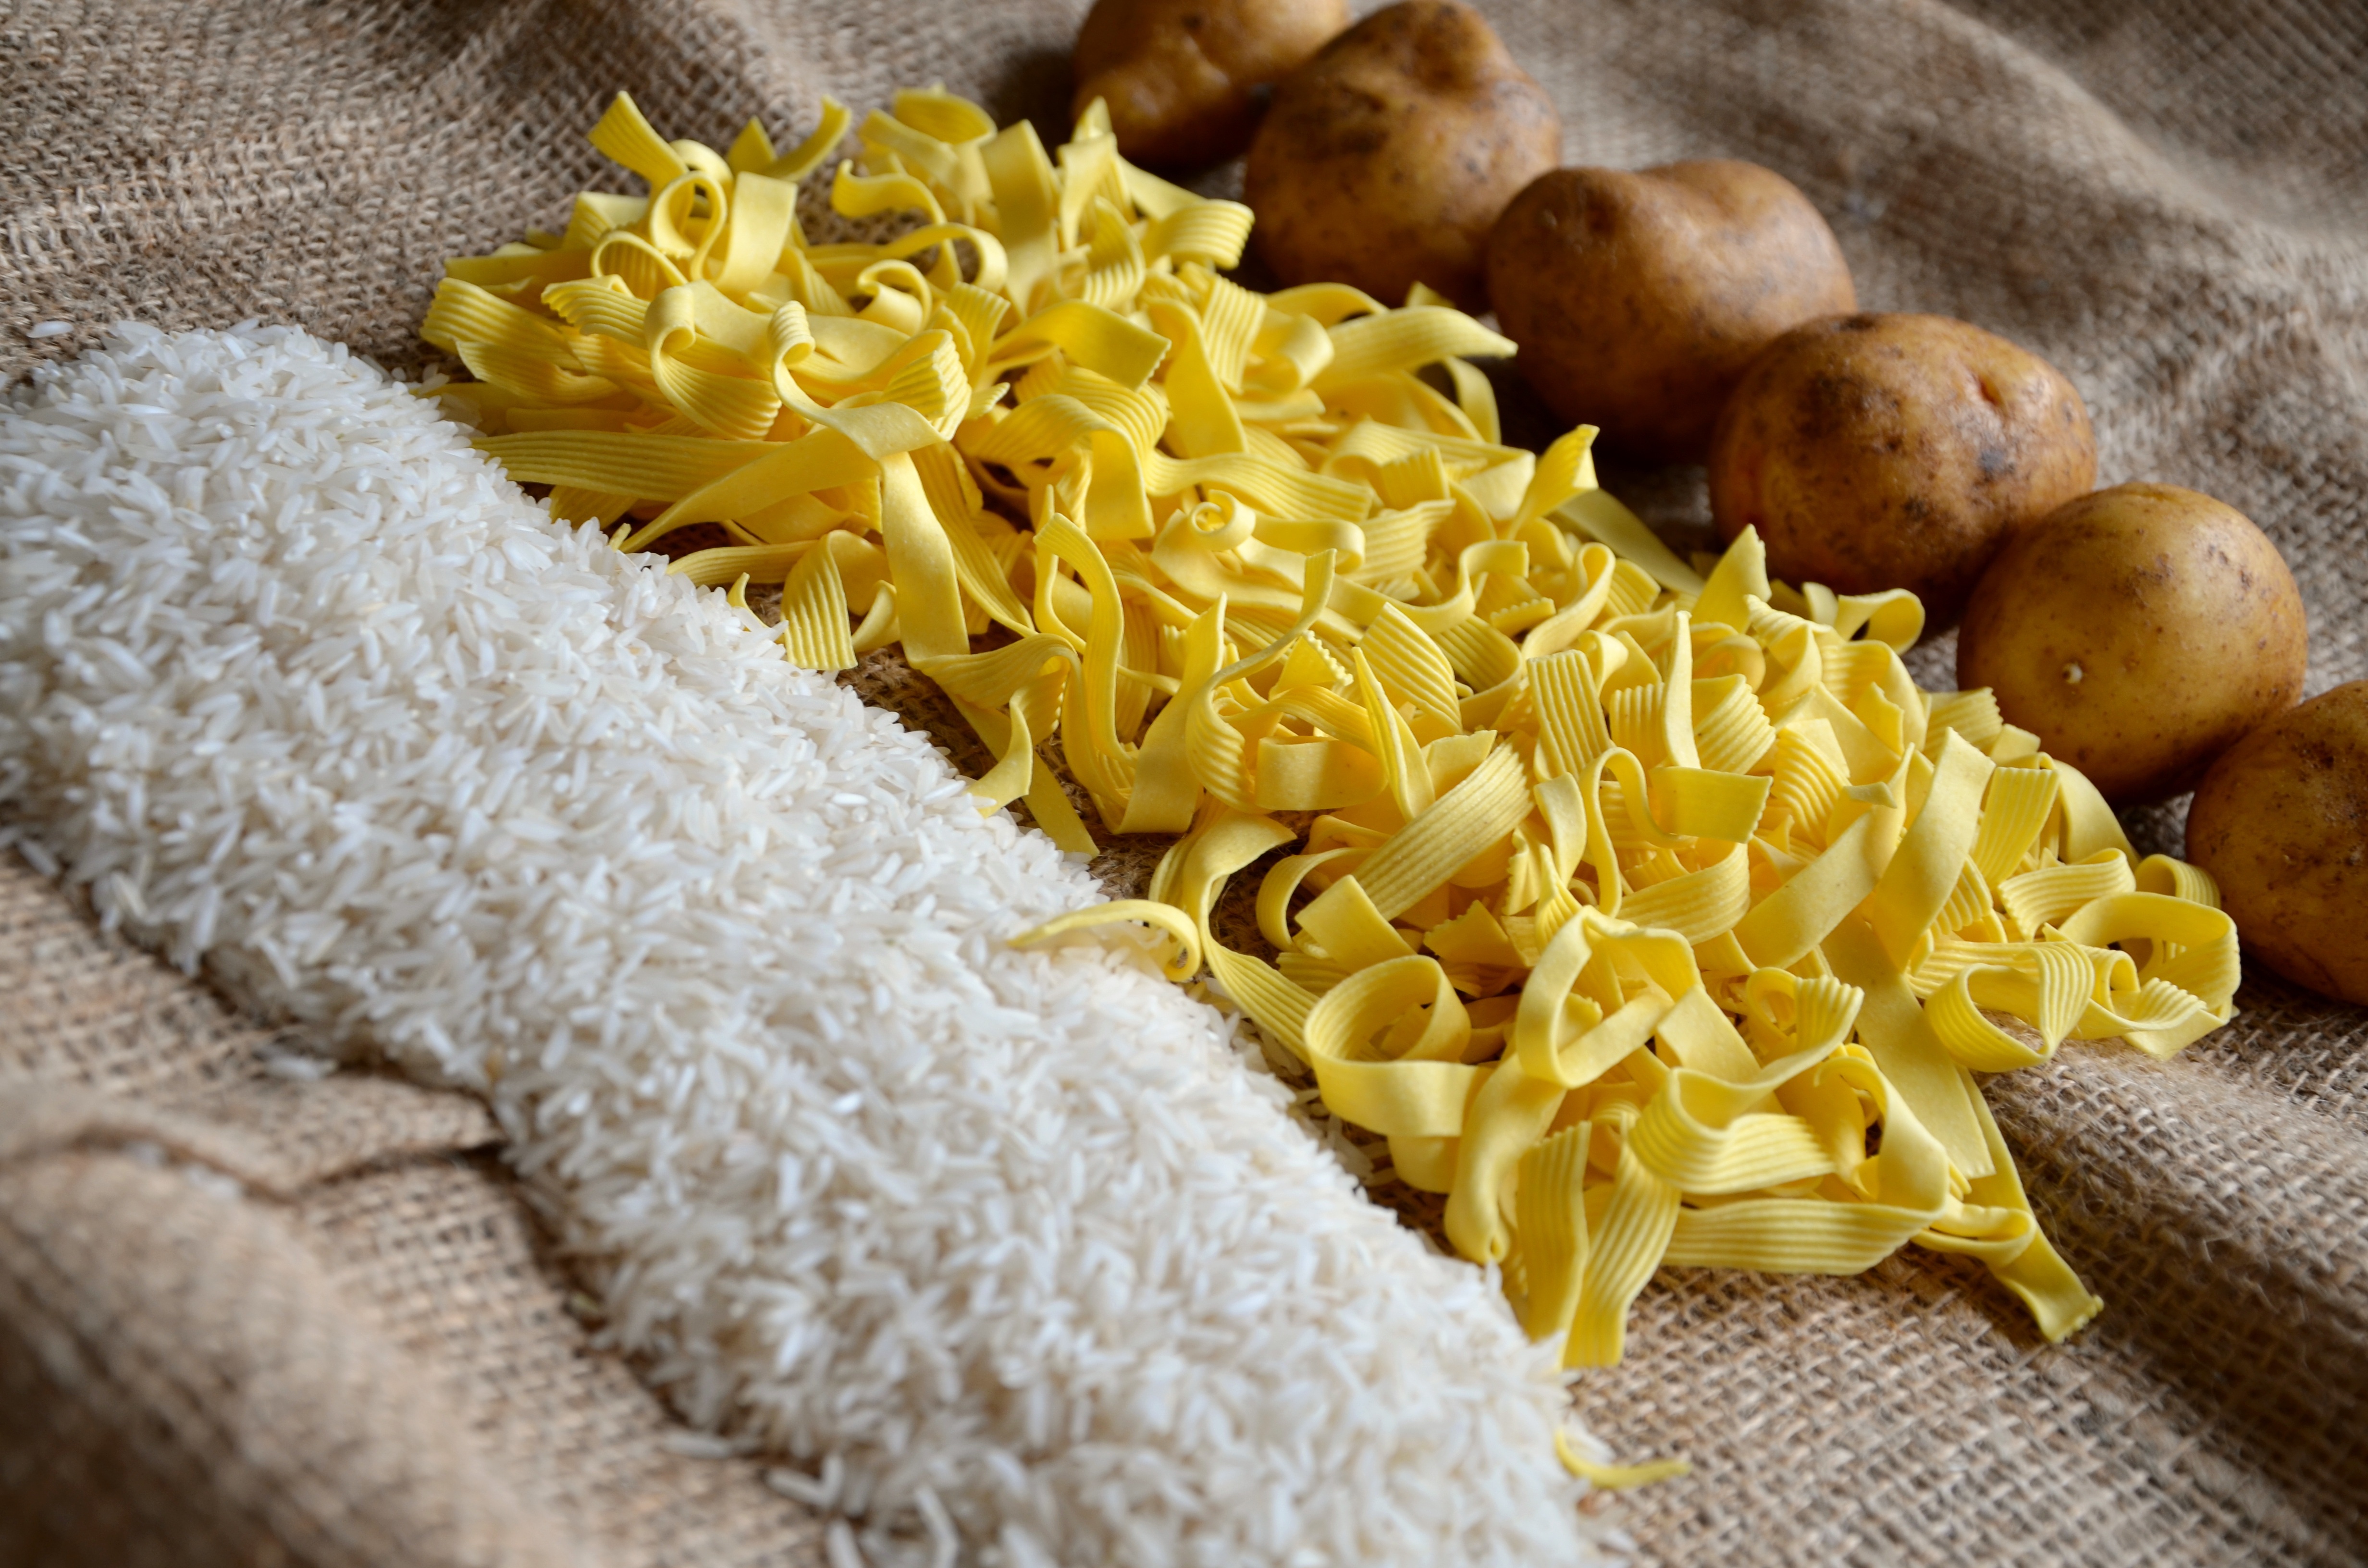
plant, dish, food, produce, vegetable, yellow, eat, cuisine, rice, noodles, potatoes, corn on the cob, staple food, flowering plant, land plant